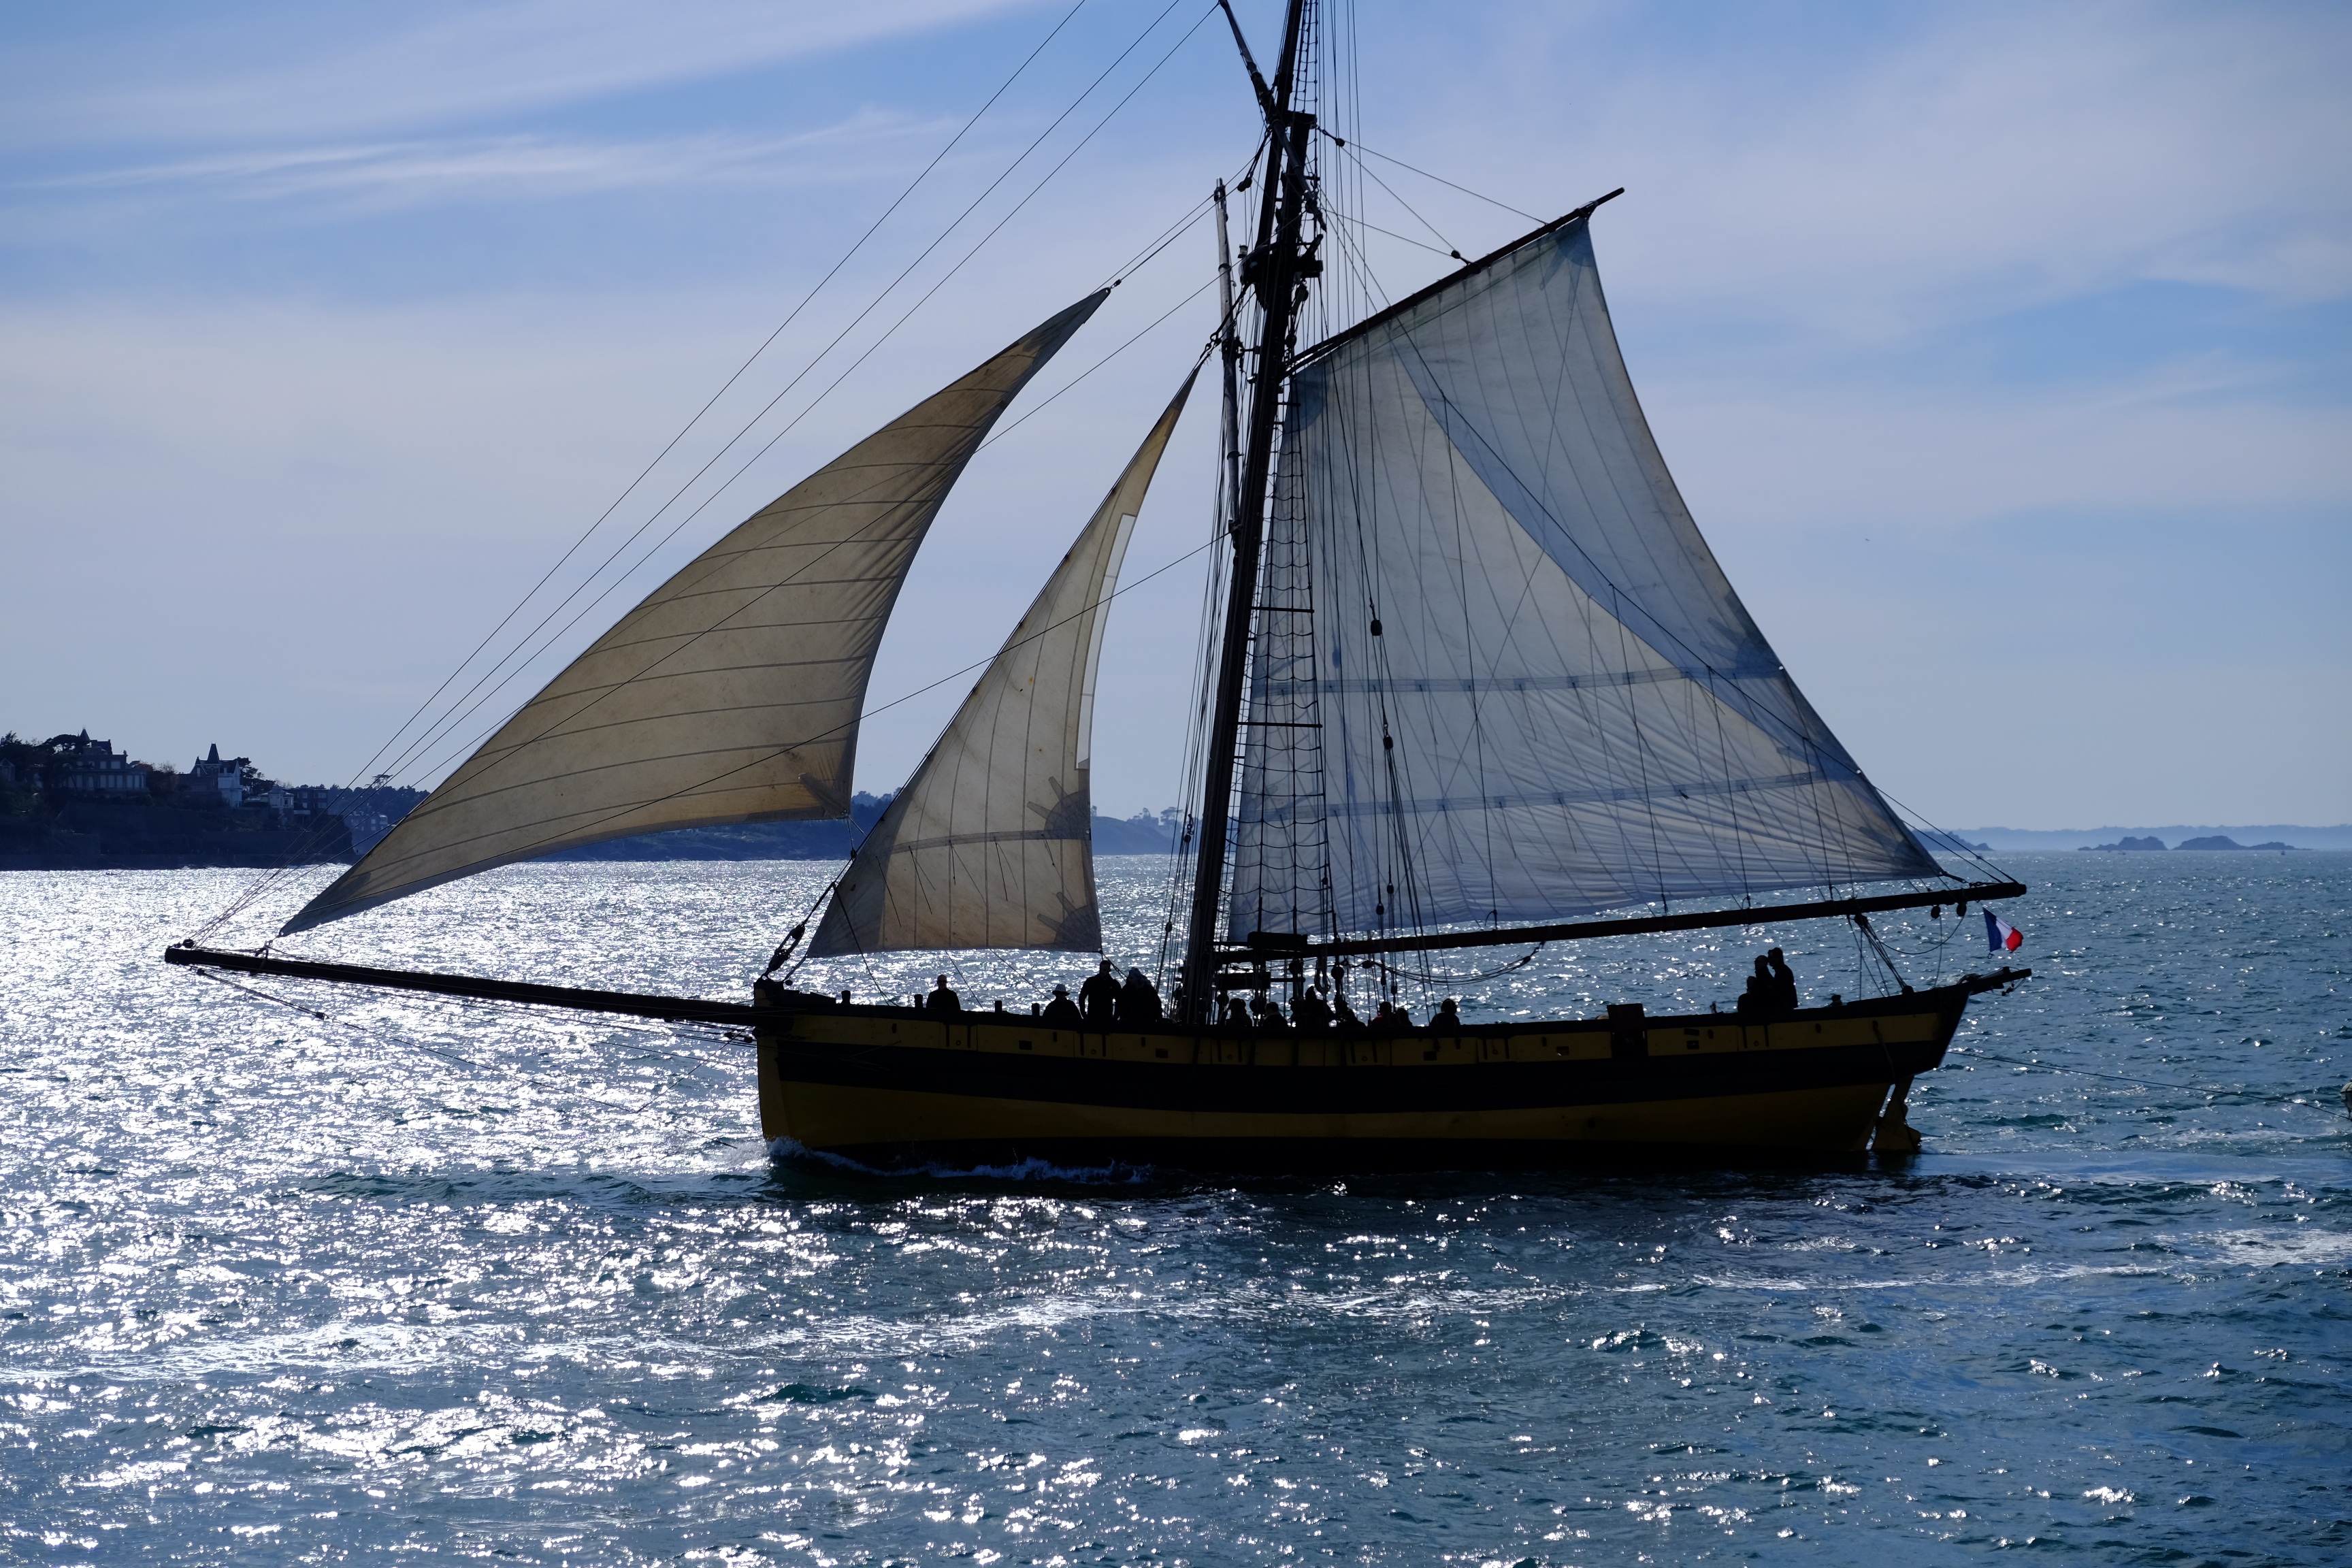
sea, ocean, boat, ship, france, vehicle, mast, sailing, yacht, sailboat, sail, watercraft, schooner, sailboats, windjammer, sailing boat, barque, brig, brittany, sailing ship, fishing vessel, tall ship, caravel, brigantine, lugger, barquentine, sloop of war